Common room (university)

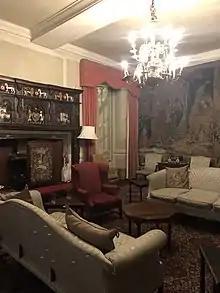
Senior Common Room, University College, Durham

At the University of Cambridge, common rooms as rooms have existed for a long time. However, it was only in the mid 20th century that the idea of the JCR committee as a representative body of the students arose. Prior to this, the room had generally been administered by the 'amalgamated clubs' – the college's sport societies – sometimes through a JCR committee formed by these societies, sometimes simply through a JCR secretary. At Magdalene, the JCR committee was appointed by the tutors rather than by students until the late 1950s, while at Caius the previous year's committee ('the Gargoyles') appointed their successors until 1963. The last college to move from a single officer to an elected committee was Fitzwilliam in 1969.